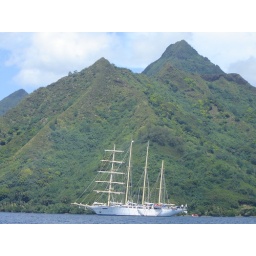
Clipper ship dwarfed by the mountains